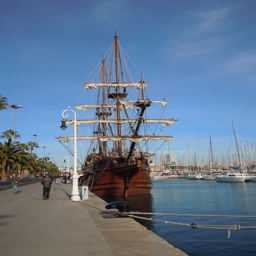
an old pirate ship in the bay